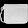
Label: Bag